Snowdrift

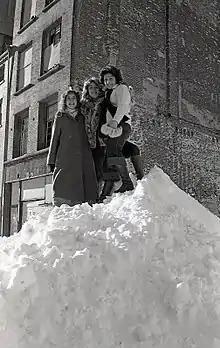
Women standing atop a large snowdrift from the Northeastern United States blizzard of 1978

A snowdrift is a deposit of snow sculpted by wind into a mound during a snowstorm. Snowdrifts resemble sand dunes and are formed in a similar manner, namely, by wind moving light snow and depositing it when the wind has virtually stopped, usually against a stationary object. Snow normally crests and slopes off toward the surface on the windward side of a large object. On the leeward side, areas near the object are a bit lower than surrounding areas but are generally flatter.